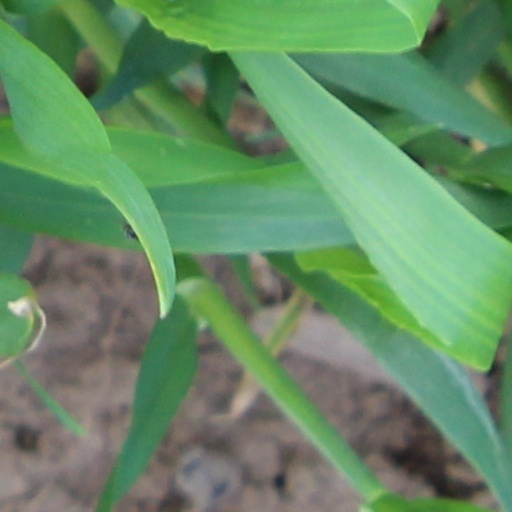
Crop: wheat